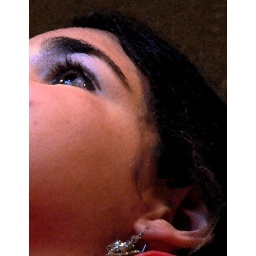
The earrings again. The blue below her eyebrow is actually the glow from the computer screen.